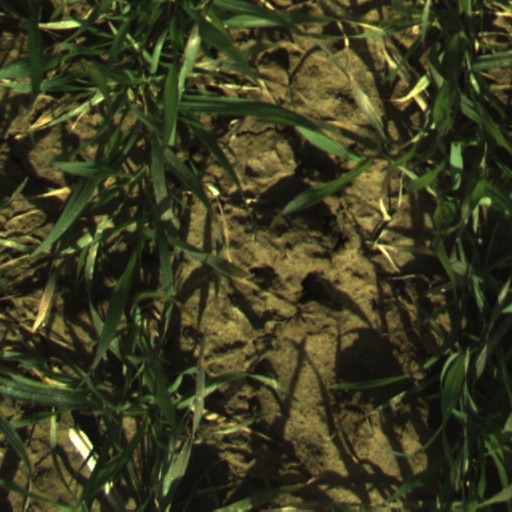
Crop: wheat